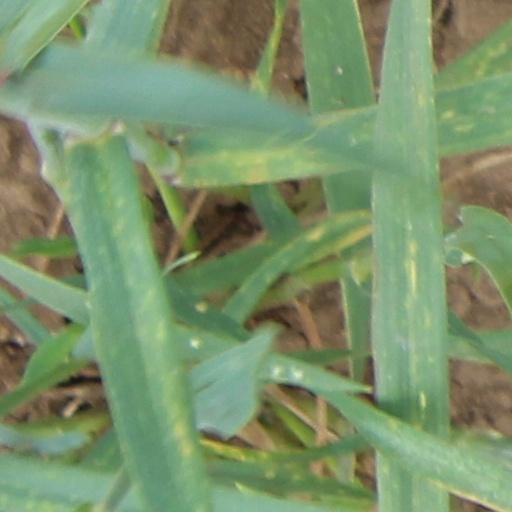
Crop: wheat